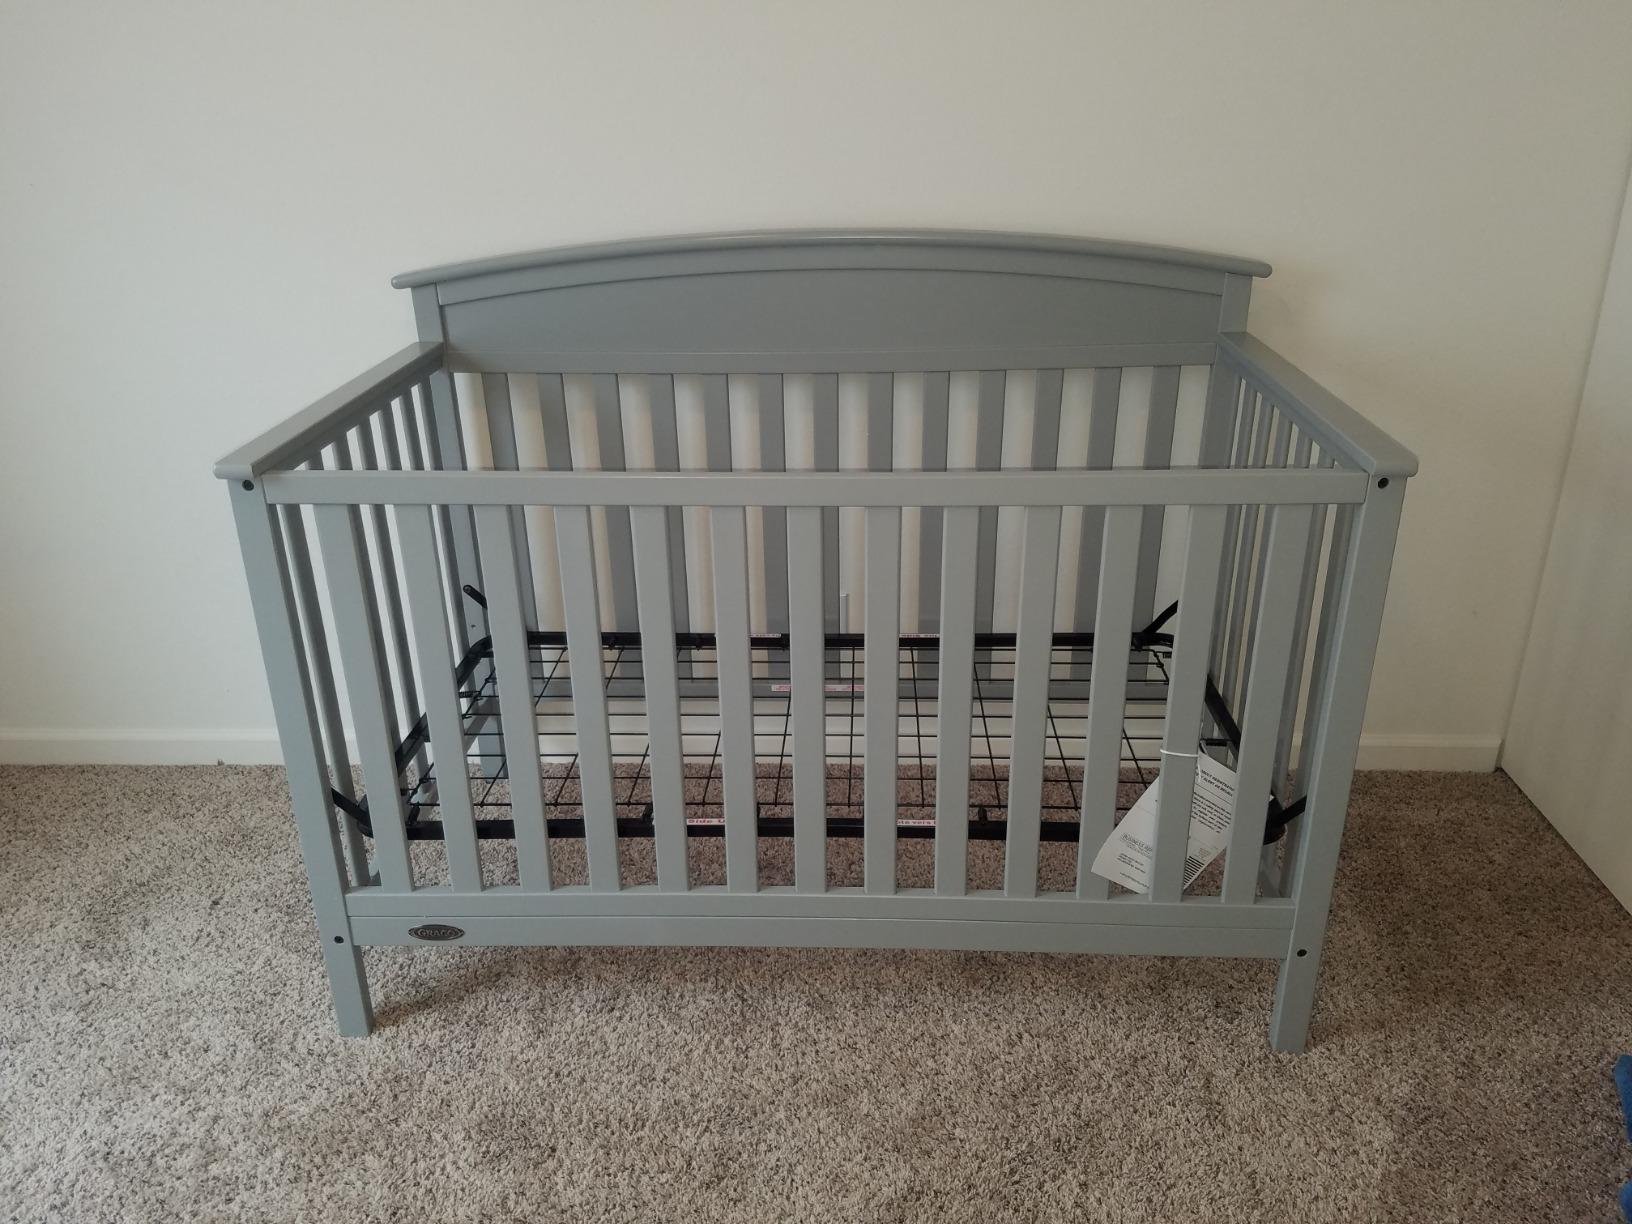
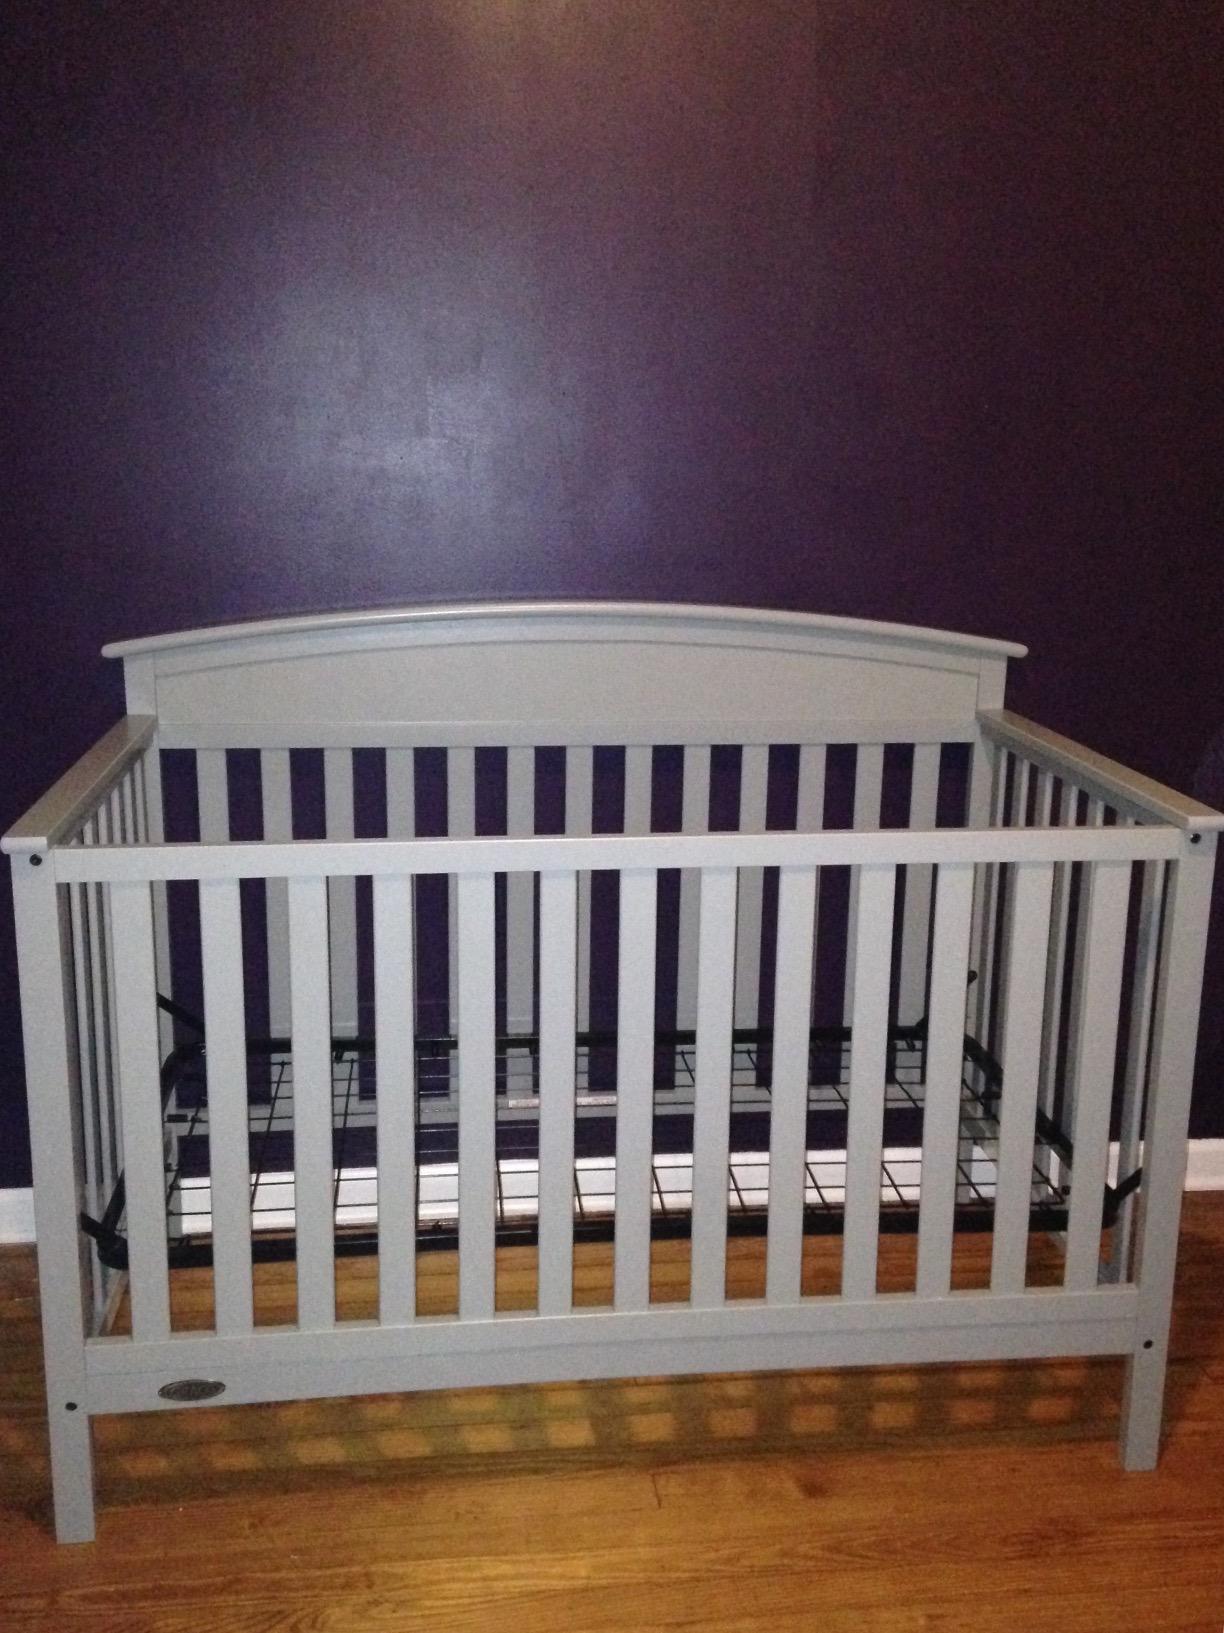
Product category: products_crib
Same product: yes